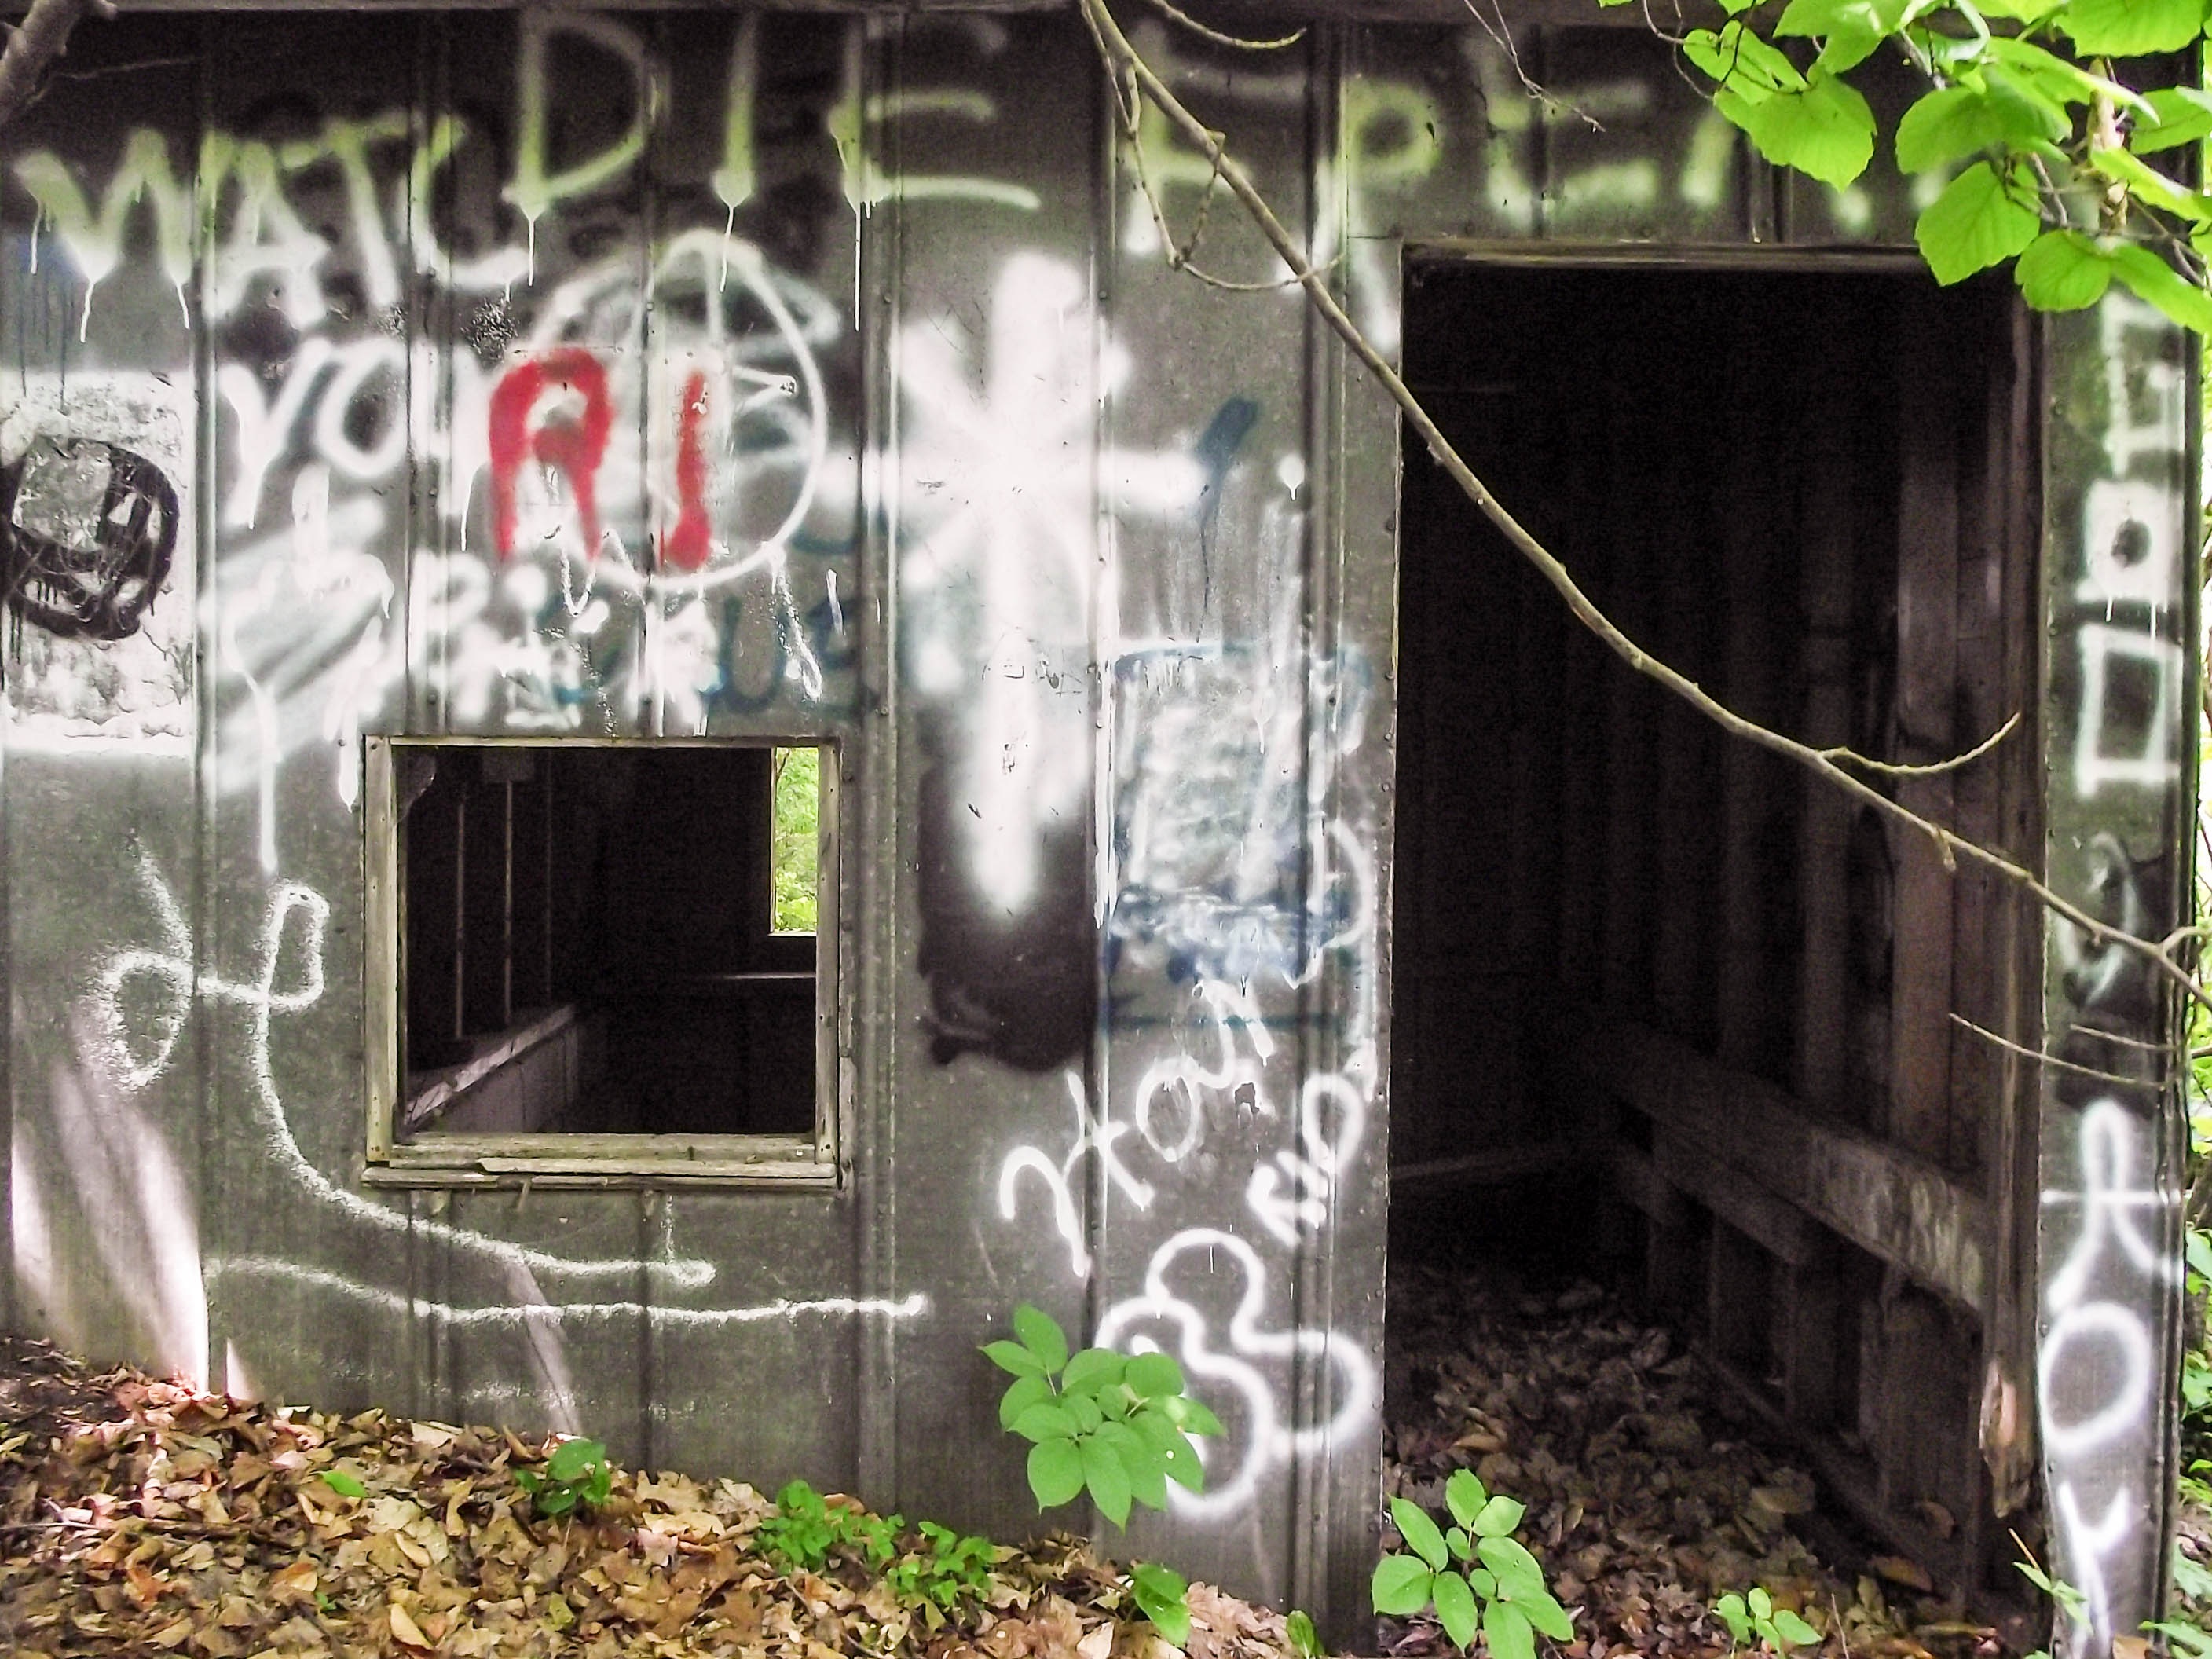
nature, forest, structure, trail, wall, summer, shack, natural, autumn, graffiti, outdoors, woods, art, screenshot, urban area